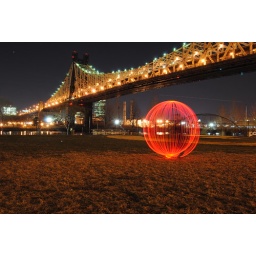
red orb under mayor koch bridge